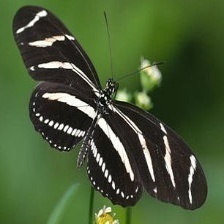
Species: ZEBRA LONG WING